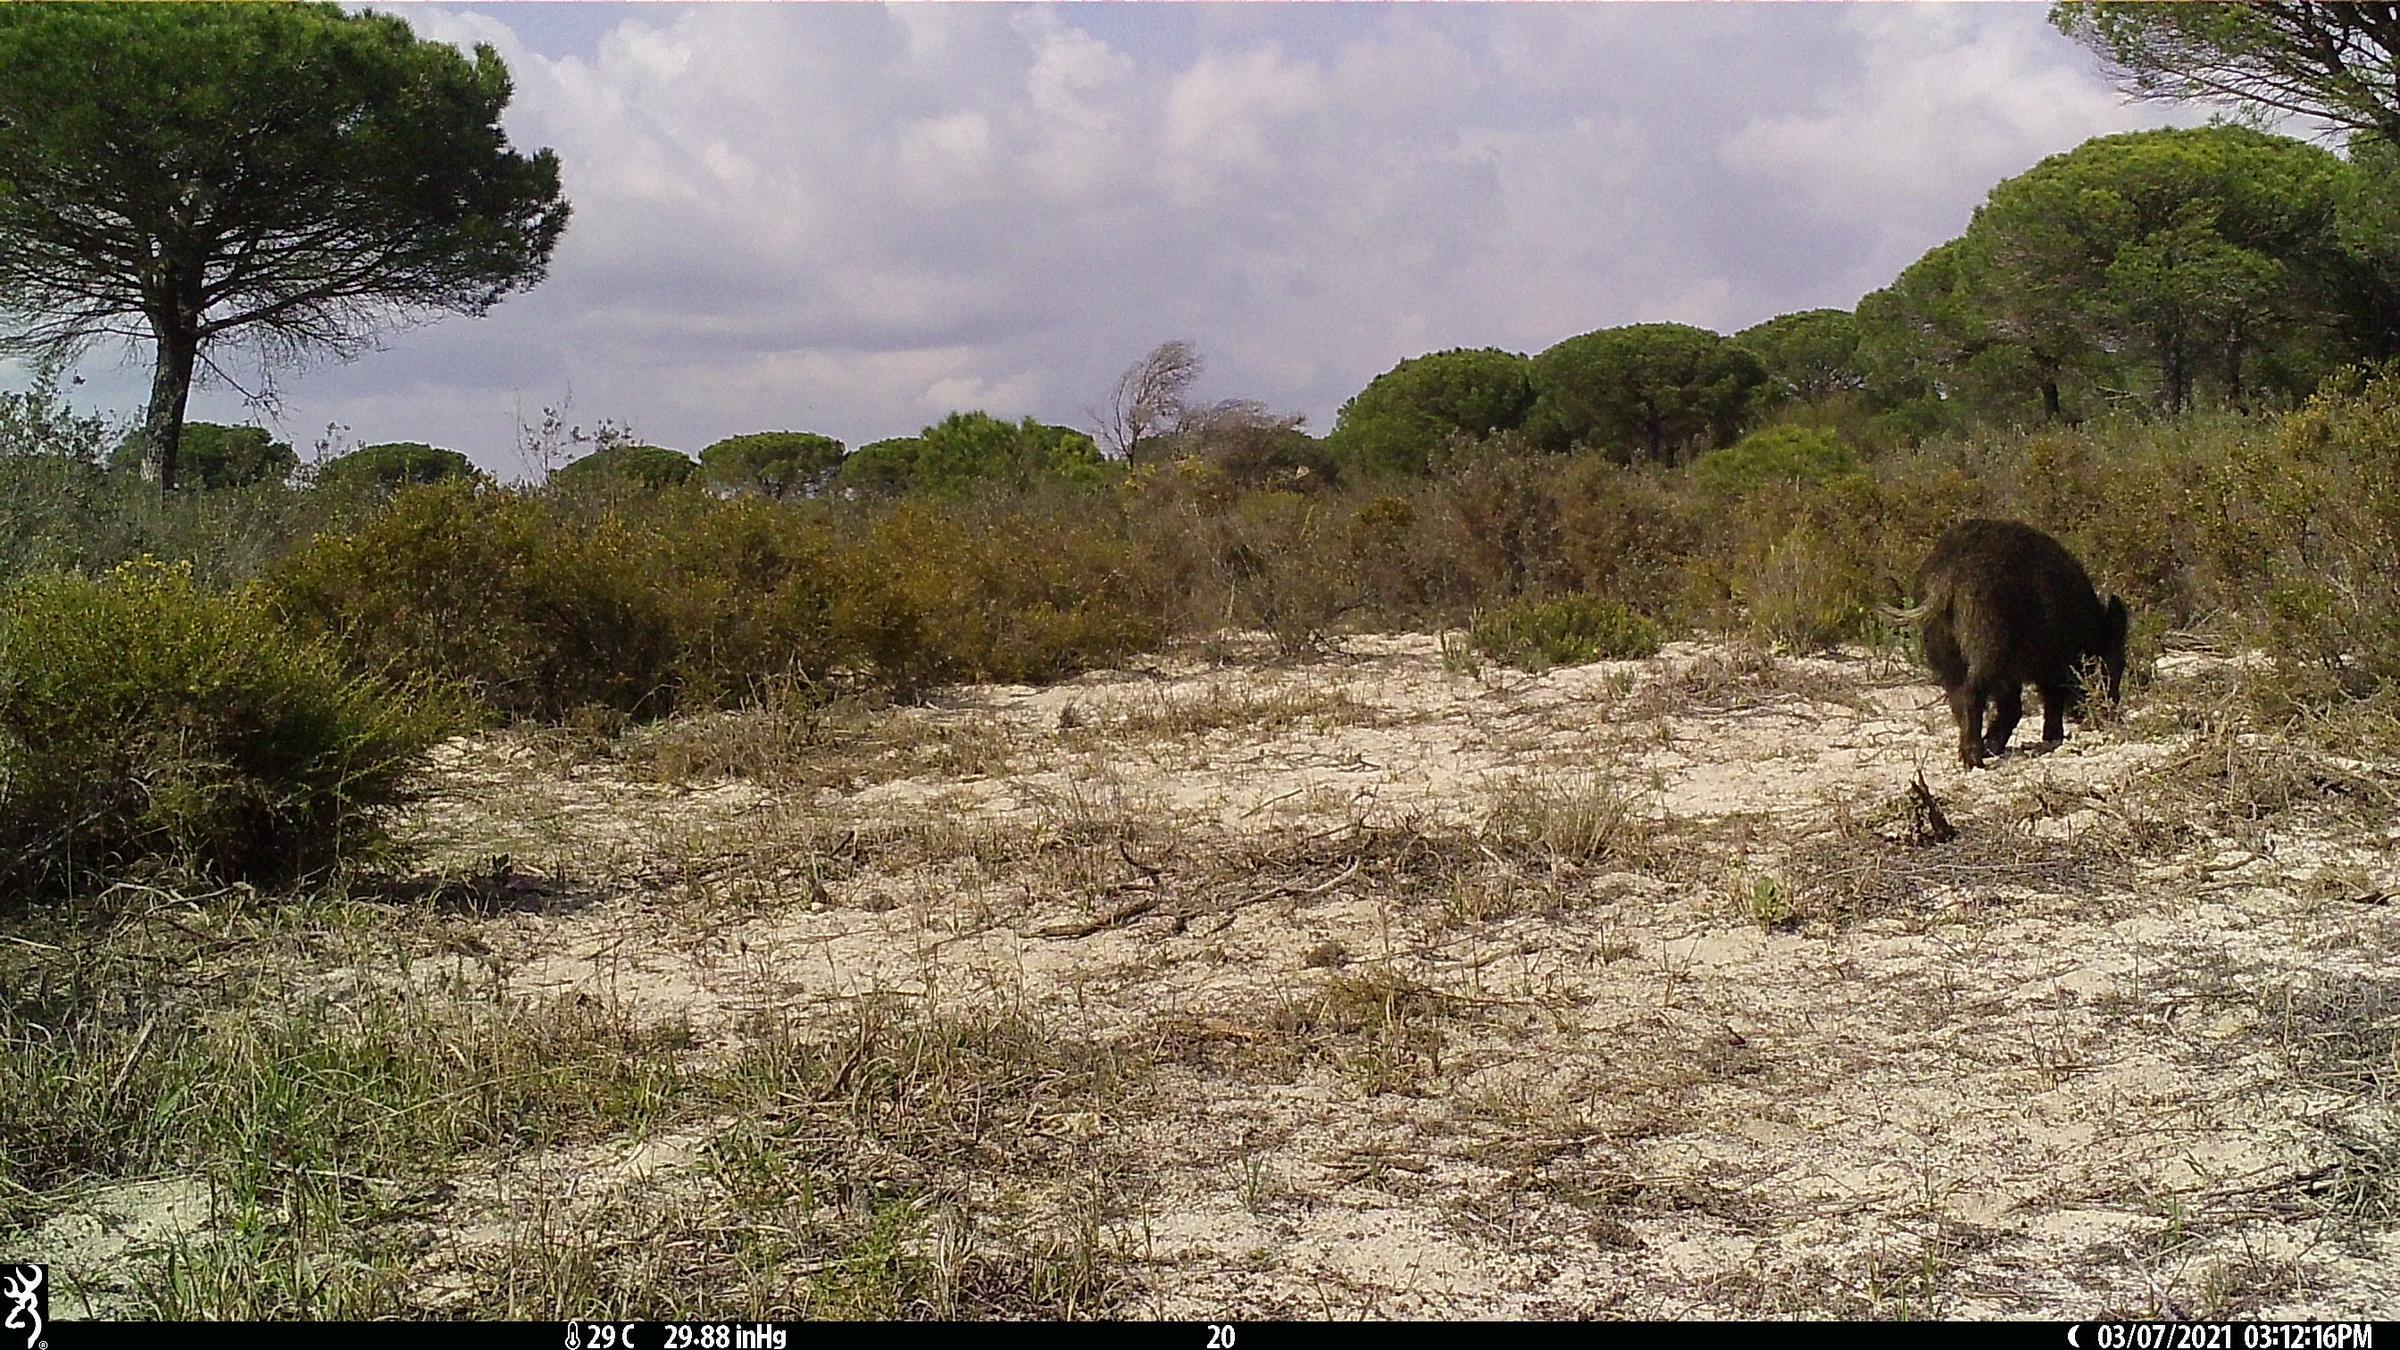
Species: Sus scrofa